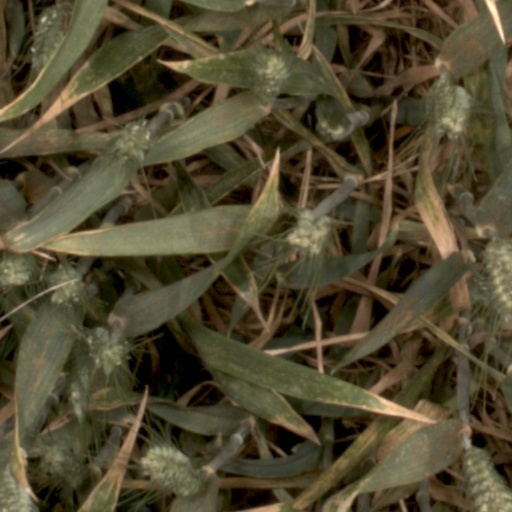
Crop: wheat